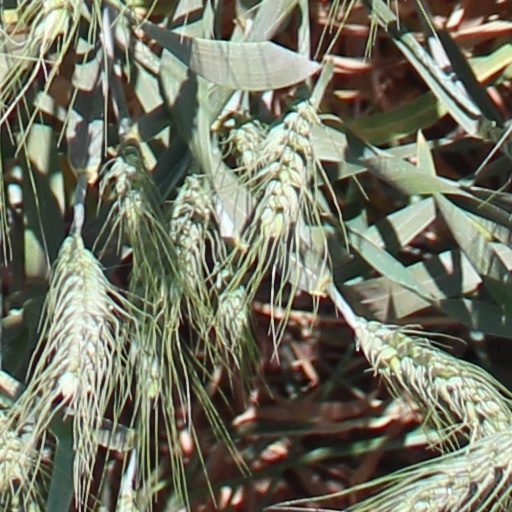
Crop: wheat